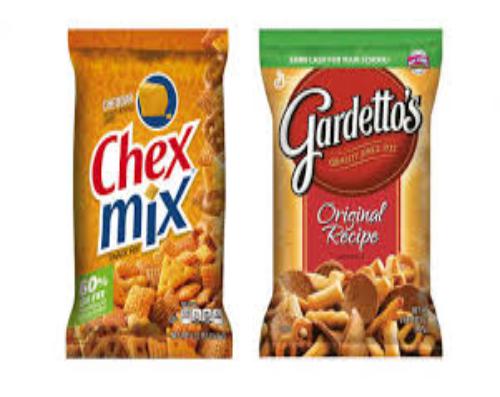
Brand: Gardetto's
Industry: Food